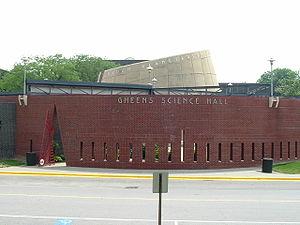
L'université de Louisville est une université publique américaine située dans la ville de Louisville, dans le Kentucky. L'université est également un important centre de recherches dans la région.